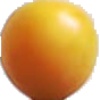
Label: cherry_wax_yellow